List of Space Shuttle missions

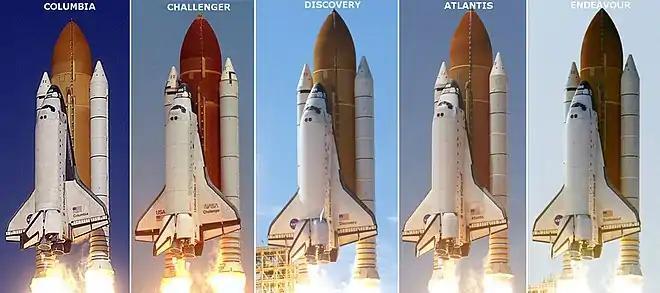
Profiles of all five orbiters at launch.

The U.S. Space Shuttle program was officially referred to as the Space Transportation System (STS). Specific shuttle missions were therefore designated with the prefix "STS". Initially, the launches were given sequential numbers indicating order of launch, such as STS-7. Subsequent to the Apollo 13 mishap, due to Administrator of NASA James M. Beggs's triskaidekaphobia and consequent unwillingness to number a forthcoming flight as STS-13, beginning in 1984, each mission was assigned a code, such as STS-41-B, with the first digit (or pair of digits for years 1990 and beyond) indicating the federal fiscal year offset into the program (so 41-B was scheduled for FY 1984, 51-A thru 51-L originally for FY 1985, and the third flight in FY 1995 would have been named 151-C), the second digit indicating the launch site (1 was Kennedy Space Center and 2 was Space Launch Complex 6 at Vandenberg Air Force Base, although Vandenberg was never used), and the letter indicating scheduling sequence. These codes were assigned when the launches were initially scheduled and were not changed as missions were delayed or rescheduled. The codes were adopted from STS-41-B through STS-51-L (although the highest code used was actually STS-61-C), and the sequential numbers were used internally at NASA on all processing paperwork.